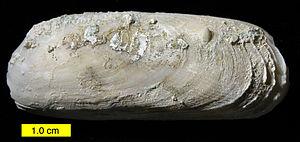
Trapezidae est une famille de mollusques bivalves.
Coralliophaga est un genre de mollusques bivalves de la famille des Trapezidae.